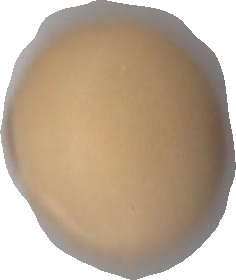
Variety: Grobogan